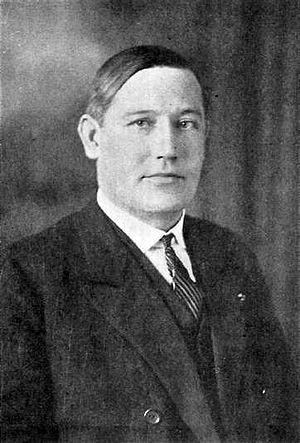
De Stijl est un mouvement artistique des Pays-Bas, fondé en 1917 par Theo van Doesburg, qui publie d'octobre 1917 à janvier 1932 une revue d'art, De Stijl, organe de diffusion des idées néoplasticiennes de Piet Mondrian et des membres du groupe de Stijl. Ces peintres, architectes, sculpteurs et poètes ont profondément influencé l'architecture du XXᵉ siècle, en particulier le Bauhaus et ensuite le style international.